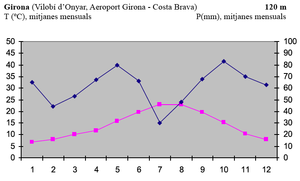
La province de Gérone est l'une des quatre provinces de la communauté autonome de Catalogne, dans le nord-est de l'Espagne. Sa capitale est la ville de Gérone.